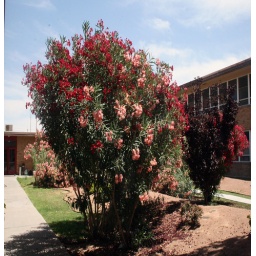
This tree looks amazing in the light while its pink and red flowers are blooming at BAHS